Evgeniia Lopareva

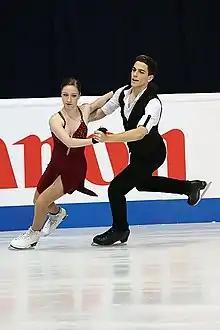
Lopareva/Brissaud at the 2019 World Junior Championships

Before the start of the 2018–19 season, Lopareva teamed up with French ice dancer, Geoffrey Brissaud, to compete for France. It was subsequently announced that they would be coached by Ekaterina Rubleva in Moscow, Russia. The new team received two international assignments – the 2019 Egna Dance Trophy, where they took silver in the junior division, and the 2019 World Junior Figure Skating Championships, where they placed tenth.